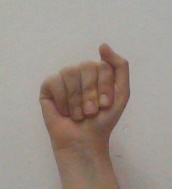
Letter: saad